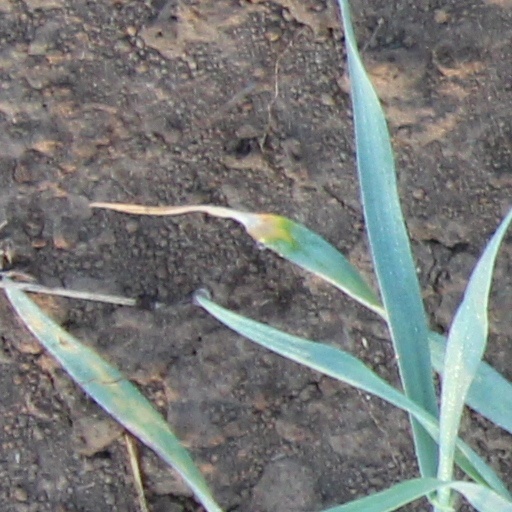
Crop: wheat